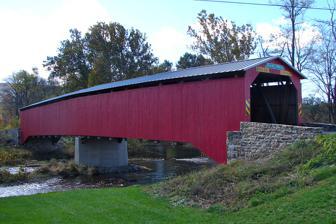
Building: Adairs Covered Bridge
Country: United States of America
Year built: 1864
United States historic place Adairs Covered Bridge U.S. National Register of Historic Places Adairs Covered Bridge, October 2010 Show map of Pennsylvania Show map of the United States Location East of Andersonburg on Legislative Route 50009, Southwest Madison Township, Pennsylvania Coordinates 40°21′01″N 77°25′27″W / 40.35025°N 77.424189°W / 40.35025; -77.424189 Area 0.1 acres (0.040 ha) Built 1864 Architectural style Burr MPS Covered Bridges of Adams, Cumberland, and Perry Counties TR NRHP reference No. 80003594 Added to NRHP August 25, 1980 The Adairs Covered Bridge , also known as Cisna Mill Covered Bridge, is a historic wooden covered bridge located at Southwest Madison Township near Blain in Perry County, Pennsylvania , United States . It is a 150-foot-long (46 m), Burr Truss bridge, constructed in 1864 and rebuilt in 1919.  It crosses Shermans Creek . It was listed on the National Register of Historic Places in 1980. Gallery Interior of the bridge References